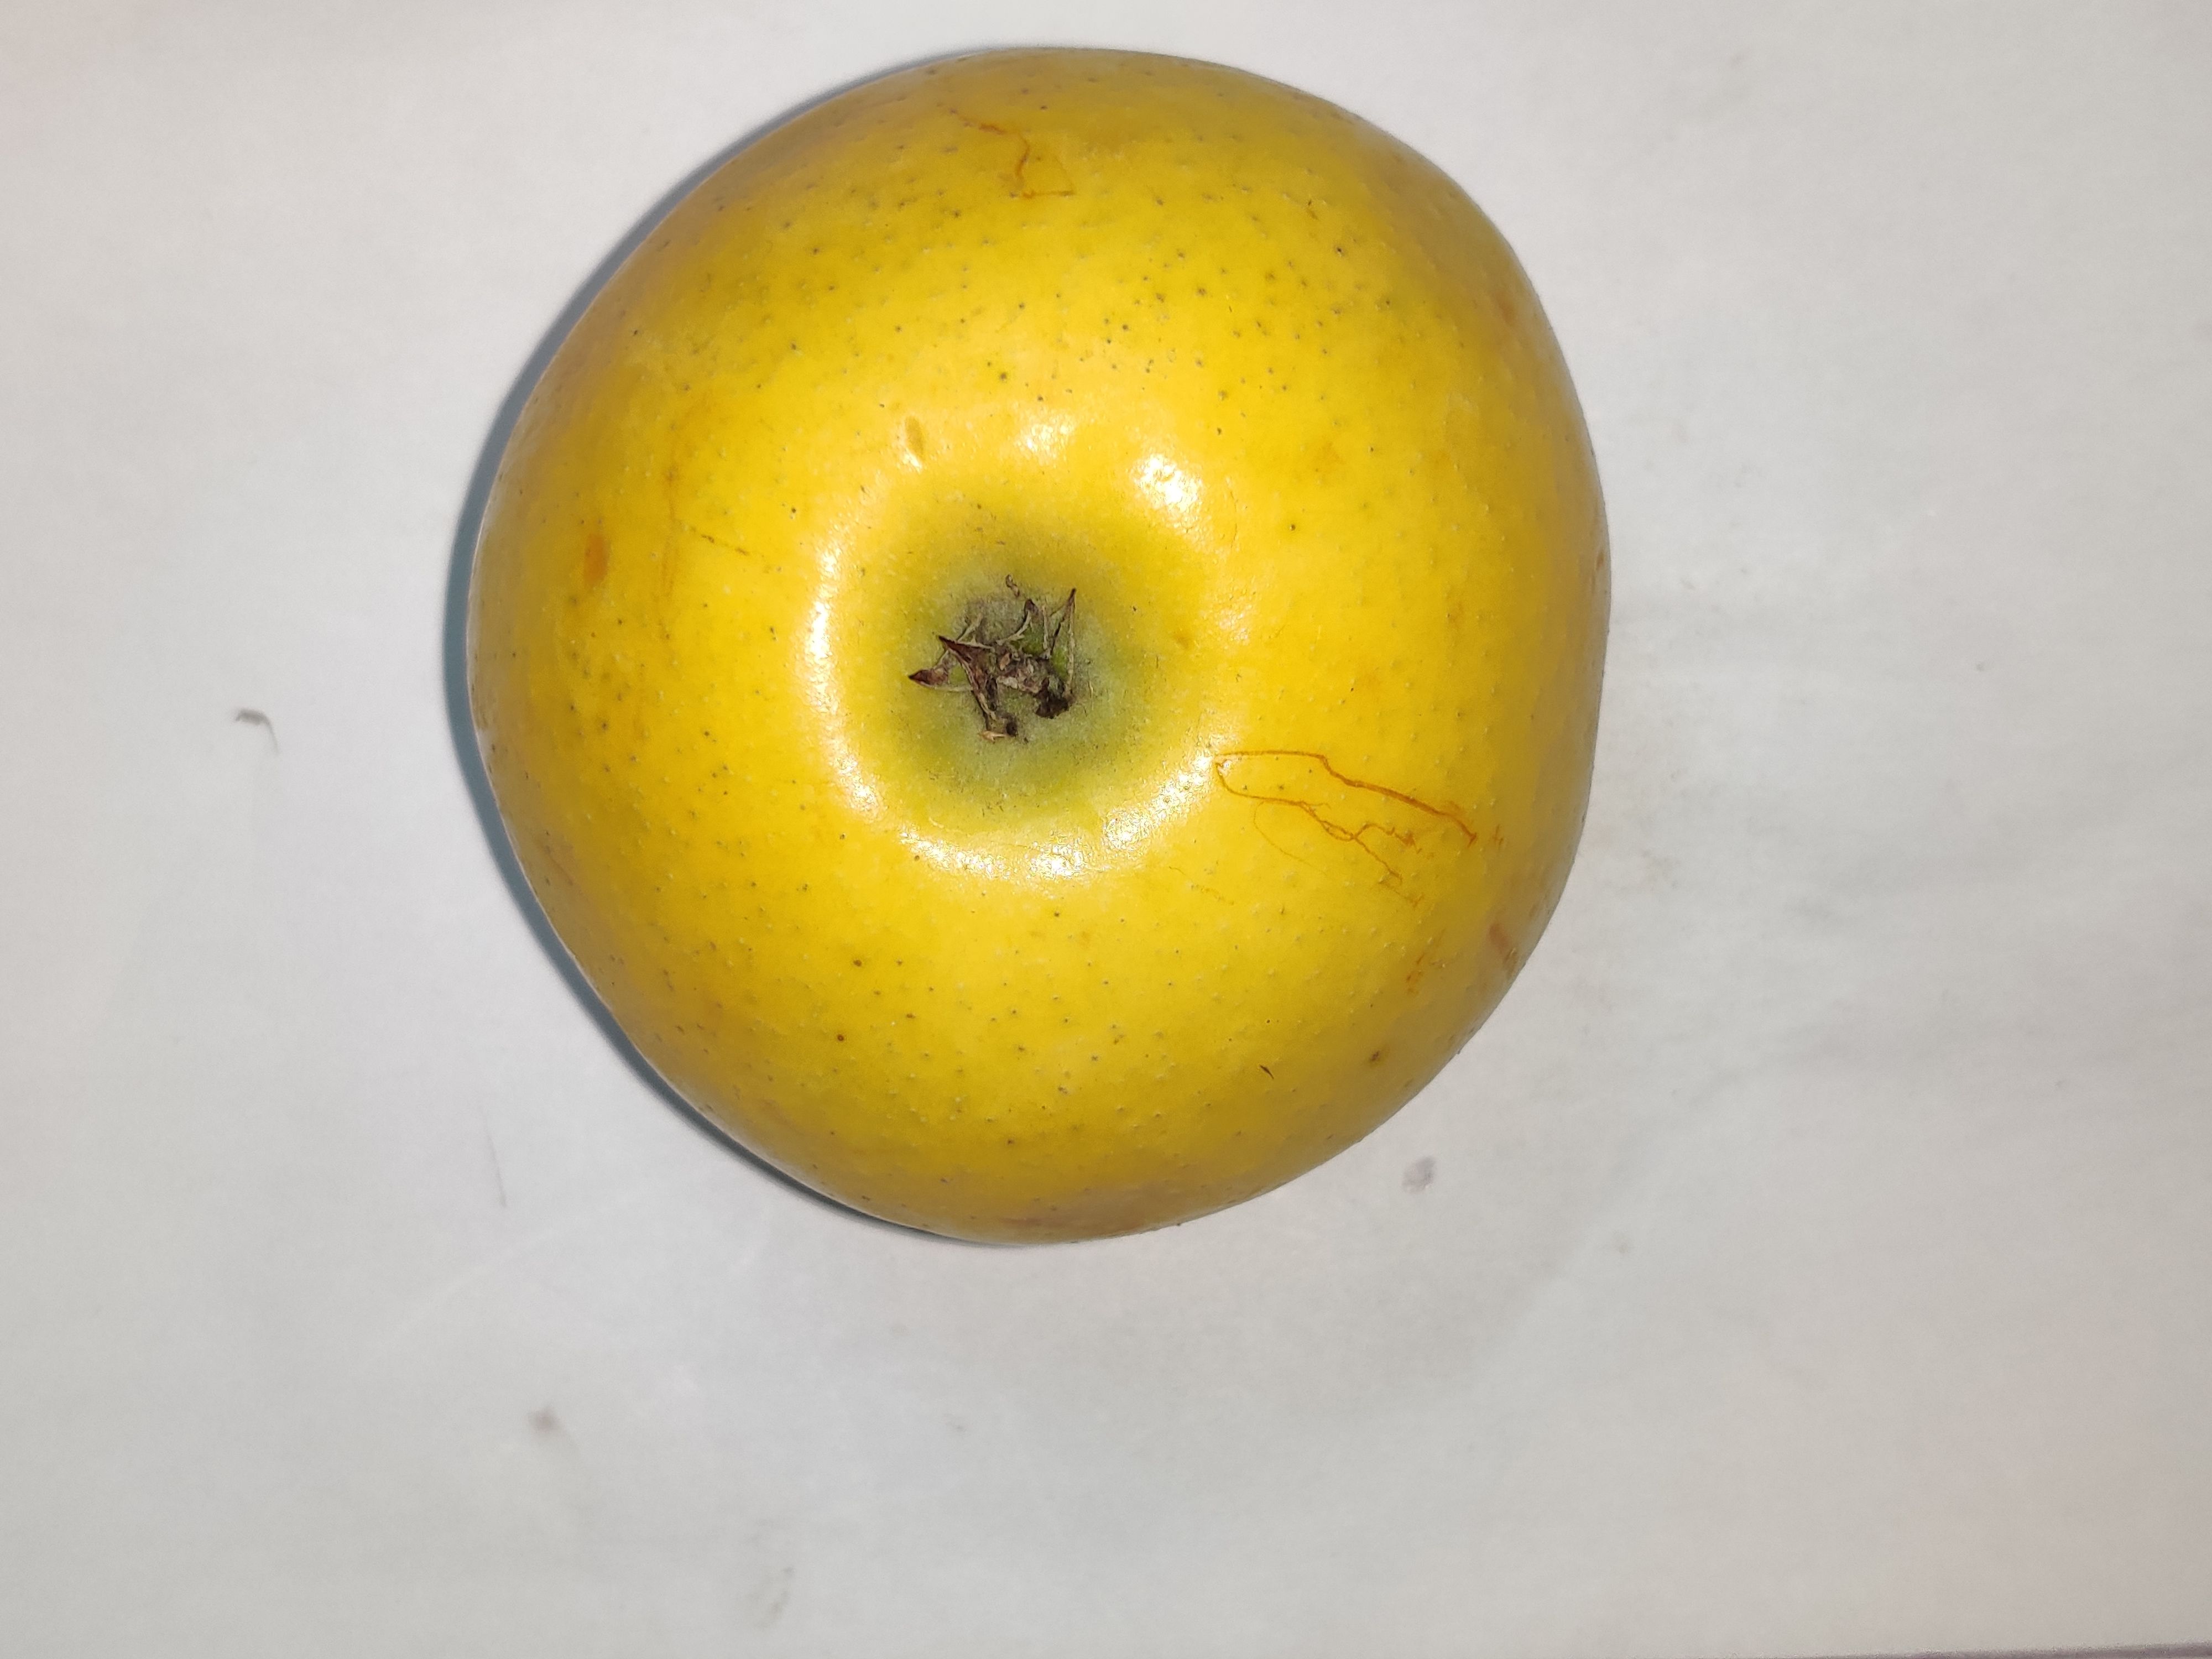
Fruit: apple
Grade: 1st-grade